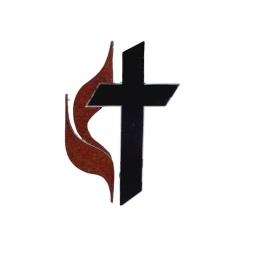
Robin red granite and jet black granite shaped in united methodist cross logo. TABINAS ART,SIGNS &amp;amp; MARBLE WORKS CELL#09276162928